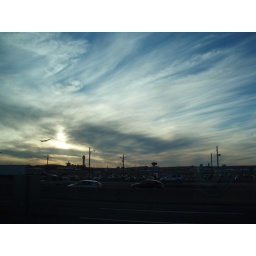
It was more shiny in real. I envied people in the airplane seeing such a nice sky from the airplane...